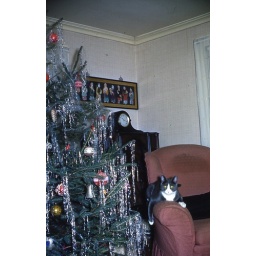
31-Mickey on pink chair by Xmas tree-Dec 52